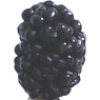
Label: Mulberry 1